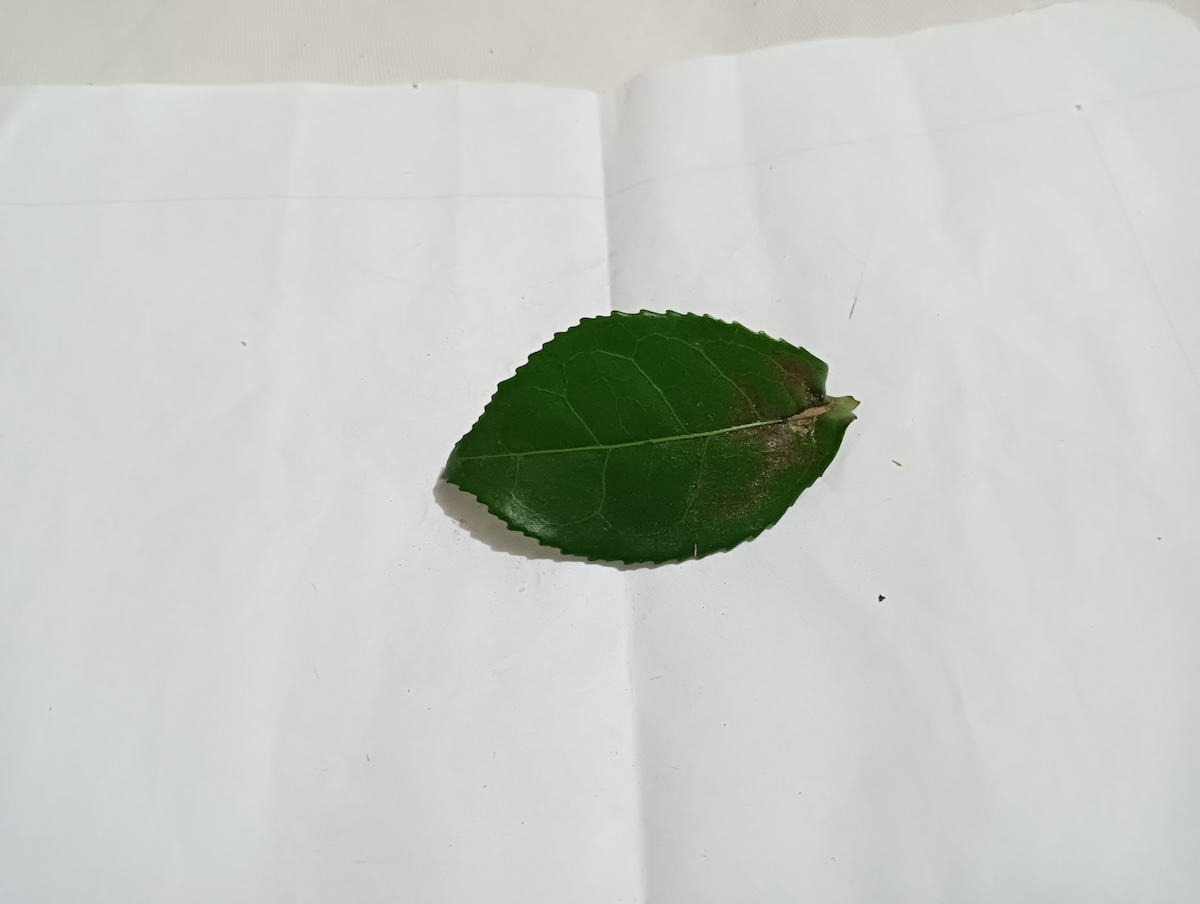
Label: Red spider